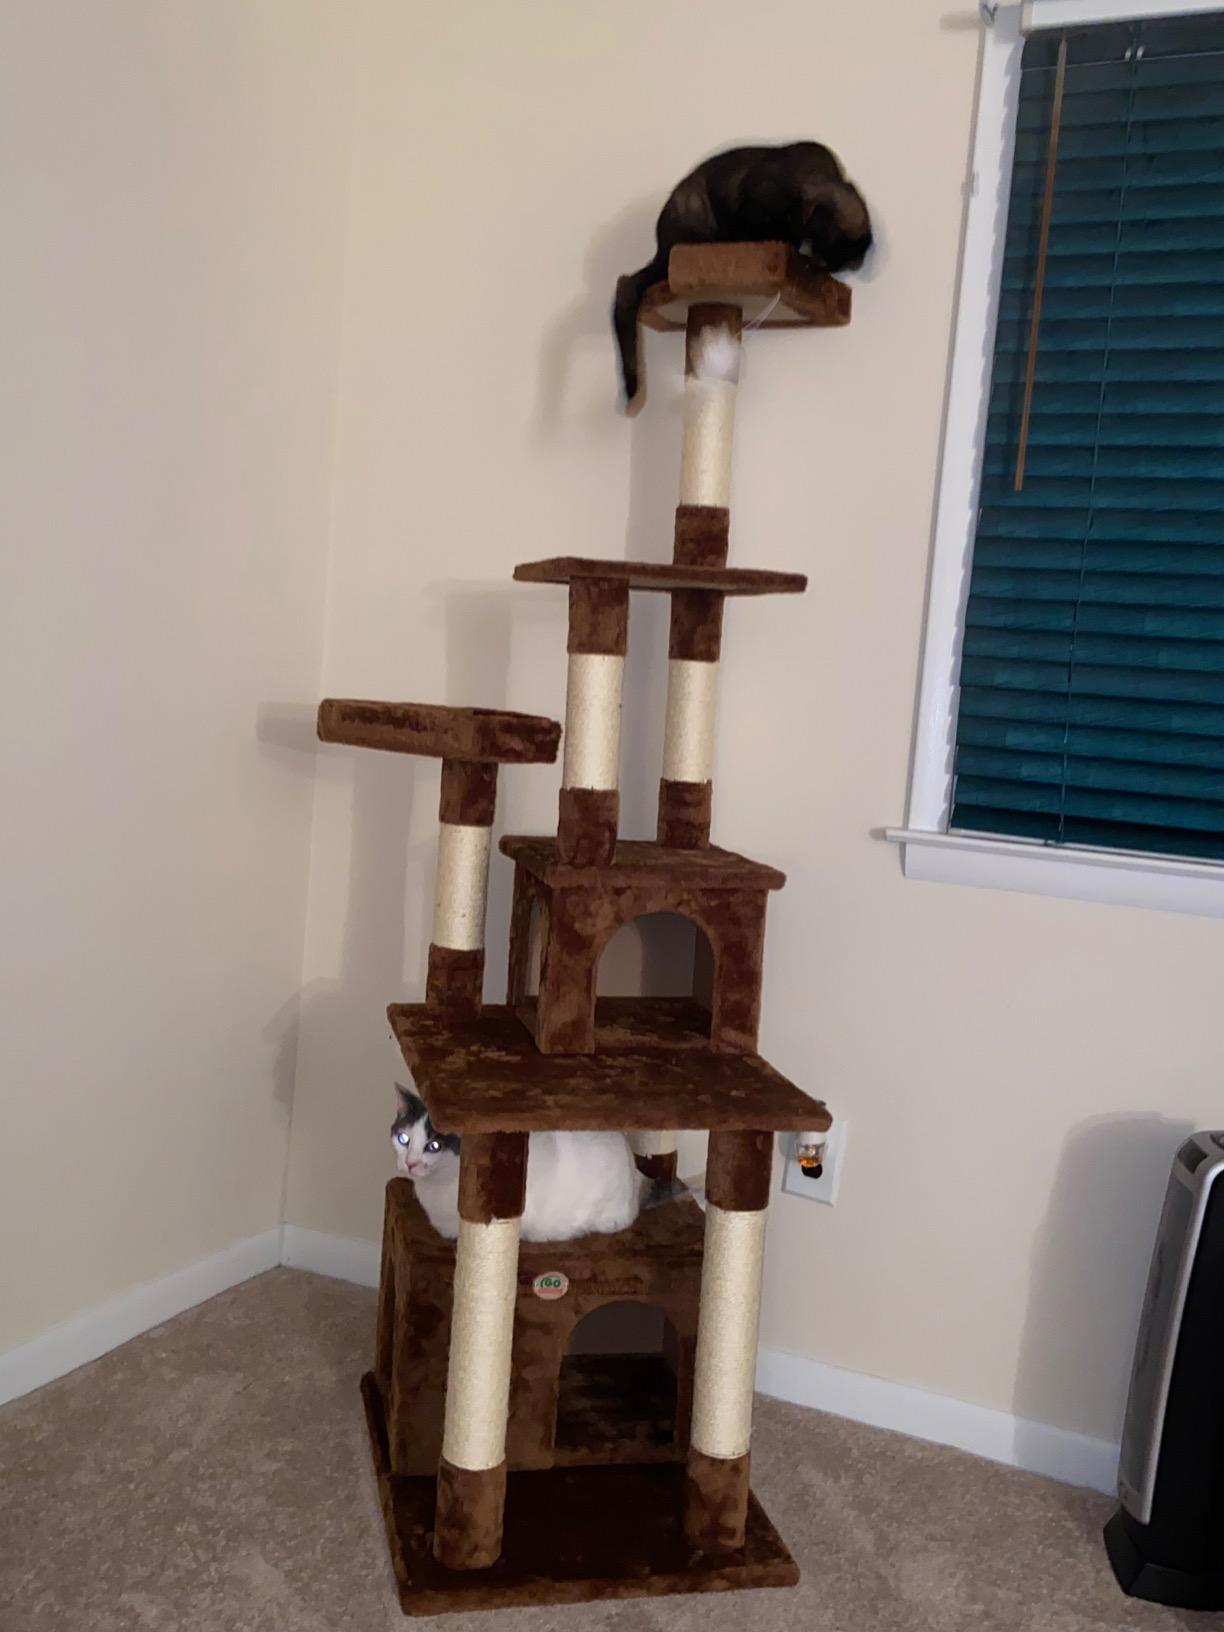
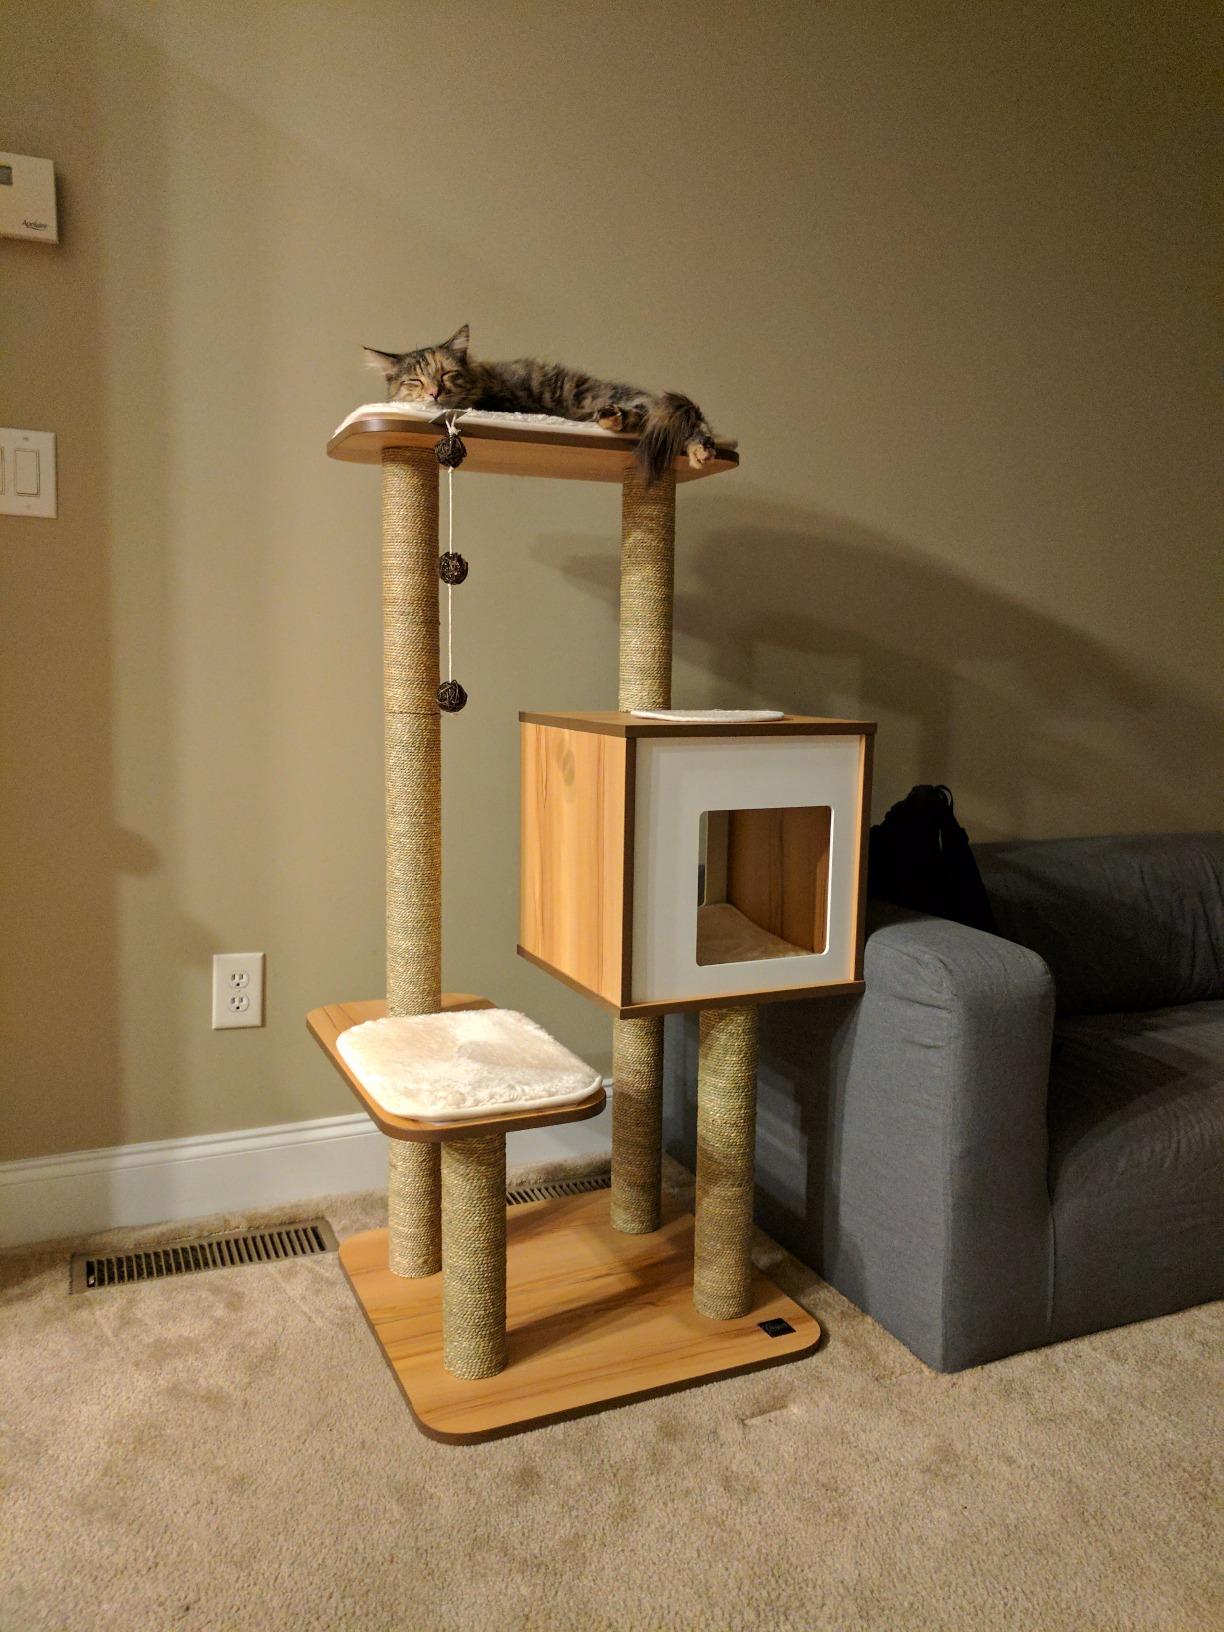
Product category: items_cat tree
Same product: no